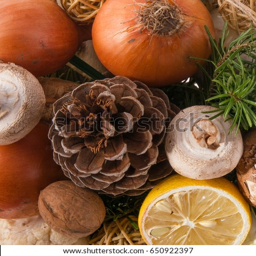
the original unusual edible bouquet of vegetables and fruits close - up